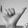
ASL letter: Y